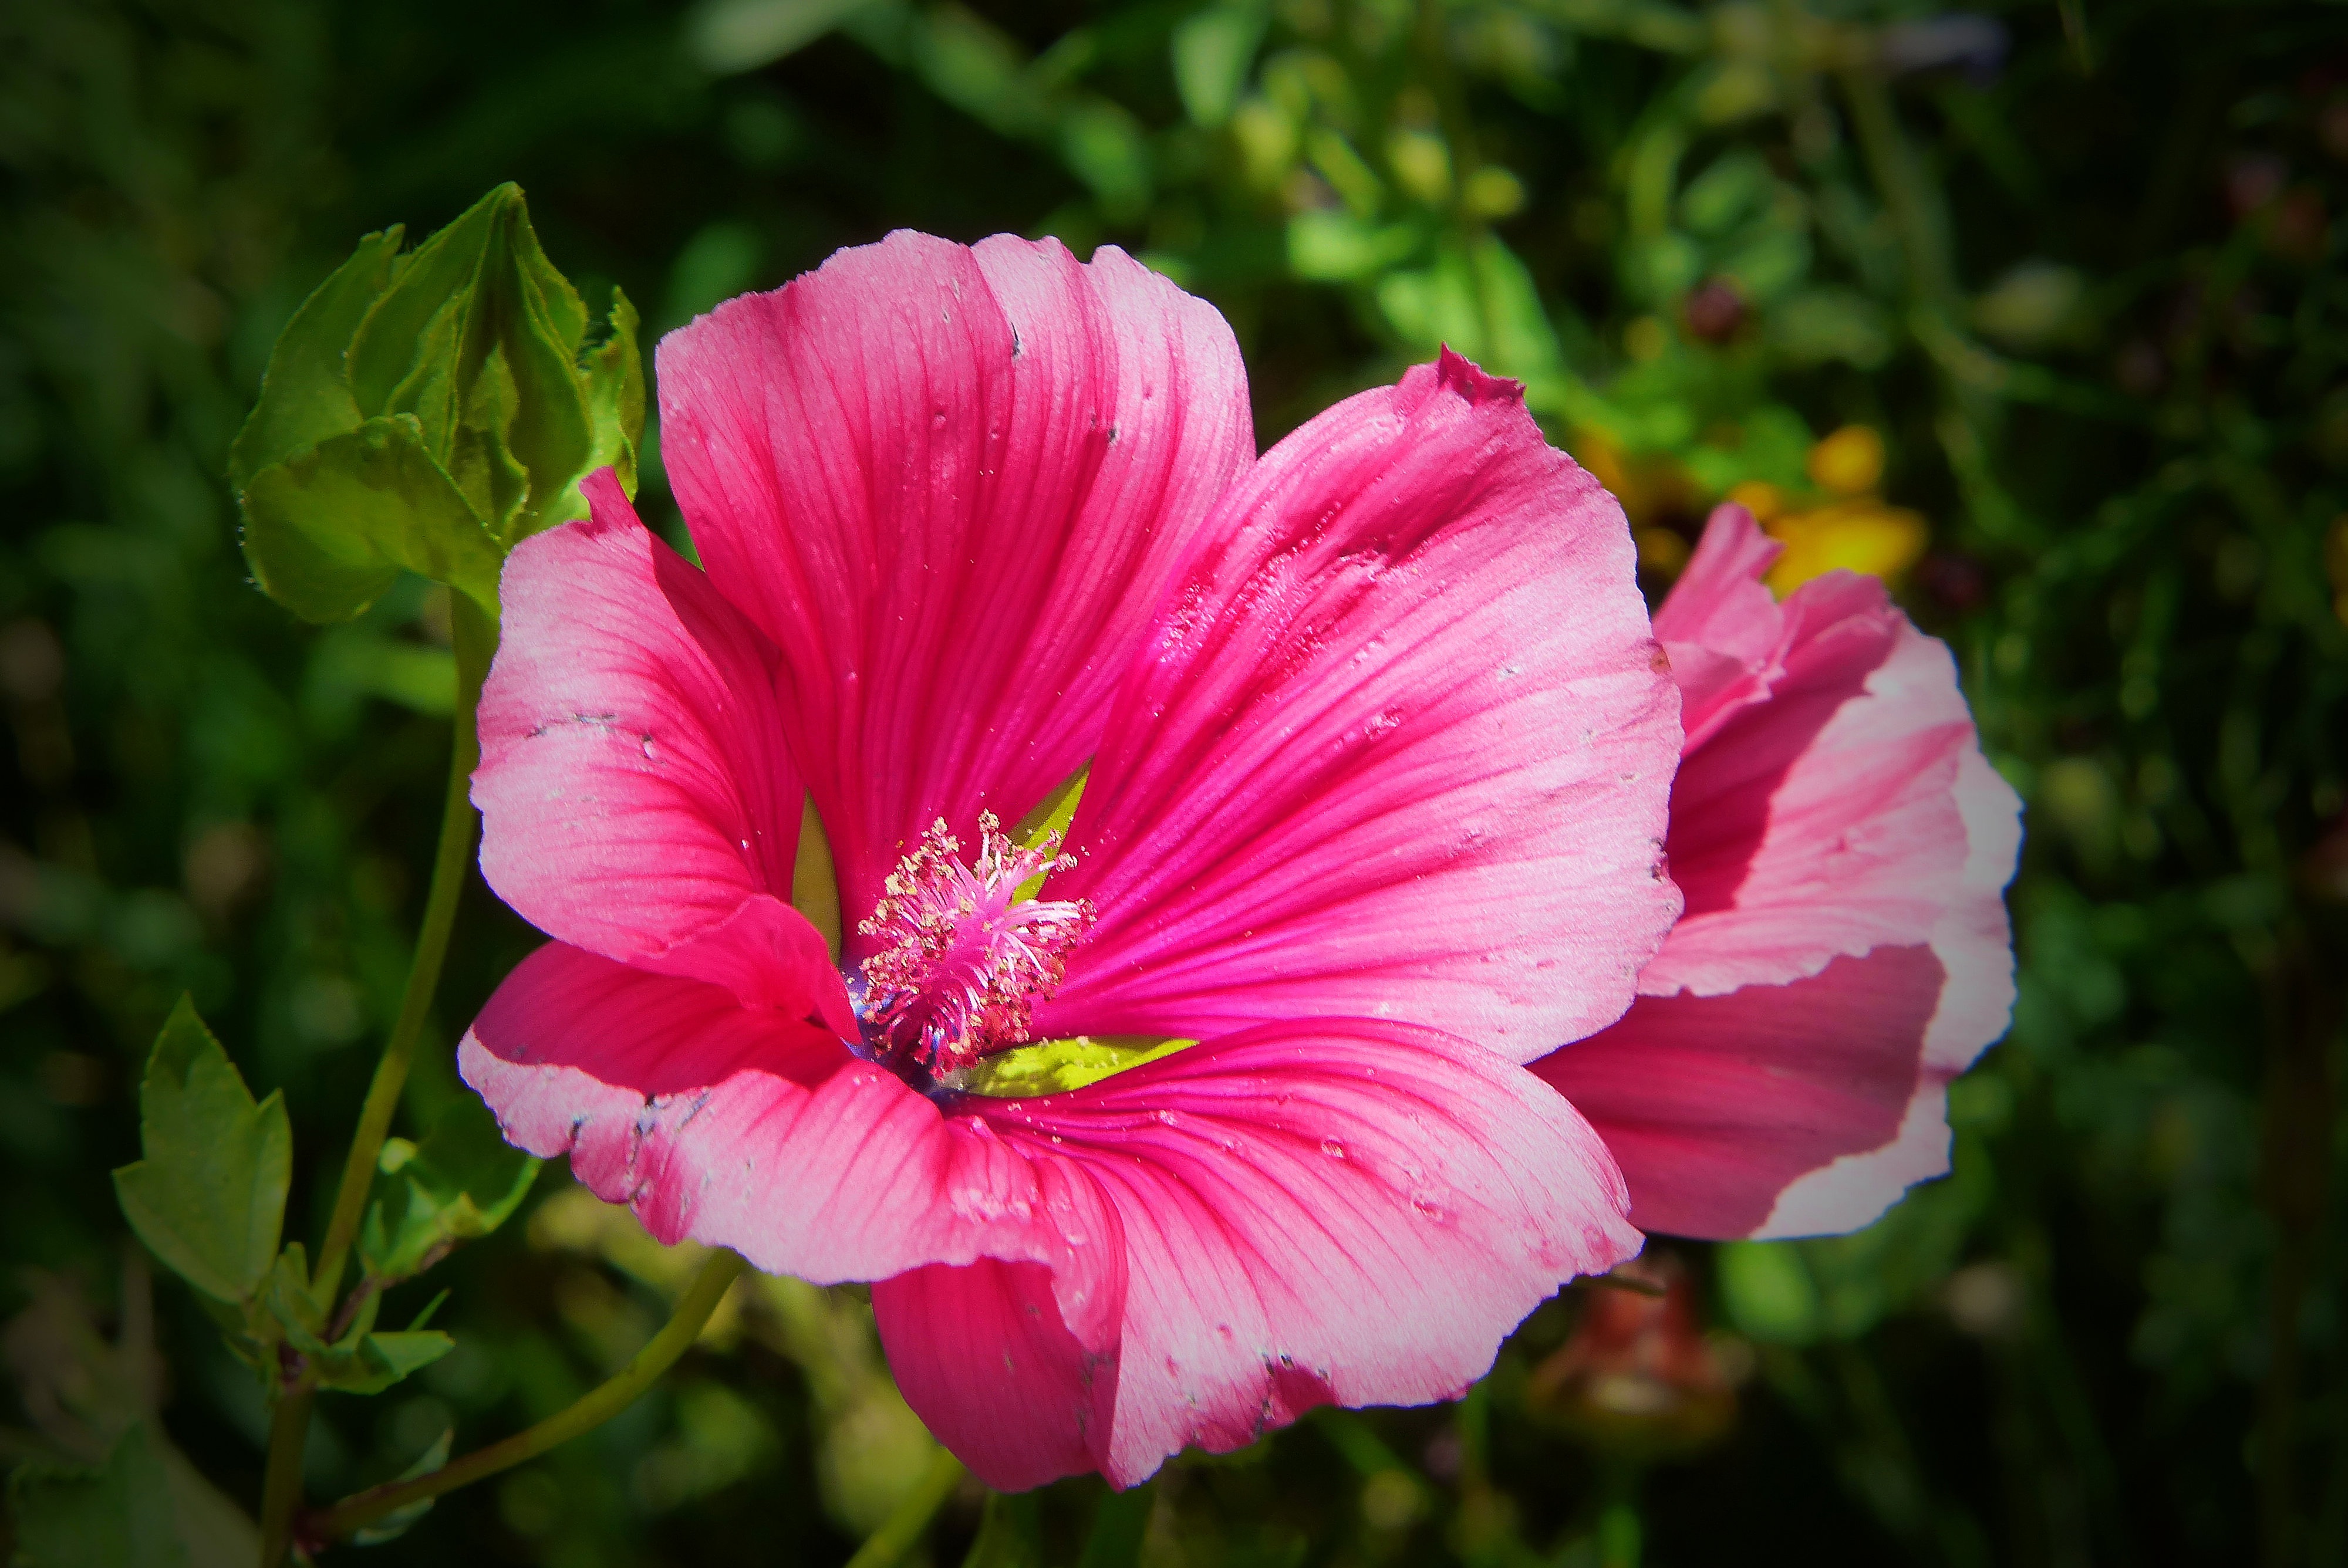
nature, blossom, plant, flower, petal, green, botany, pink, close, flora, hibiscus, flower meadow, macro photography, flowering plant, mallow, chinese hibiscus, annual plant, land plant, garden cosmos